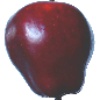
Label: red_delicious_apple